The Greens (Luxembourg)

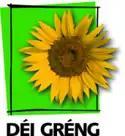
The party's former logo

In 1994, the two parties presented a common list for the elections. They won five seats in the Chamber, getting nearly 11% of the votes, which made them the fourth strongest force in parliament. In that year's European elections, which coincided with the national elections, the party won one of the six seats allotted to Luxembourg. In 1995, the two parties merged officially. That same year, the Greens' MEP, Jup Weber, left the party again, forming the Green and Liberal Alliance and joining the European Radical Alliance in the European Parliament.